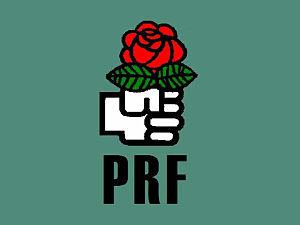
Le Parti Révolutionnaire Fébrériste est un parti politique paraguayen membre de l'Internationale socialiste. Il doit son nom à la Révolution de février de 1936, dirigée par le colonel Rafael Franco. Il a été officiellement fondé le 11 décembre 1951 à Buenos Aires, Argentine.
La guerre civile paraguayenne est un conflit qui s'est déroulé entre mars et août 1947.